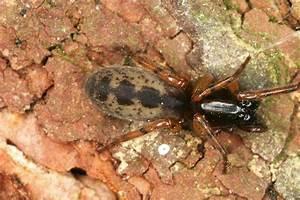
spider